Samuel Chan Sze Ming

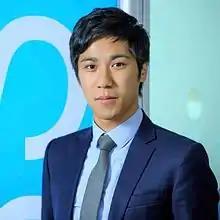
Samuel Chan

Samuel Chan Sze Ming is a Hong Kong education consultant and columnist. He is the founder of Britannia StudyLink. Chan was named one of Prestige Magazine's "40 Under 40" in 2020, in recognition of the ways in which he has helped to improve the education industry in Hong Kong.